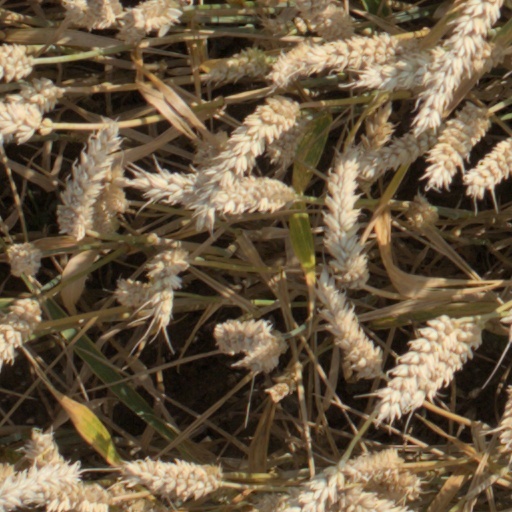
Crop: wheat